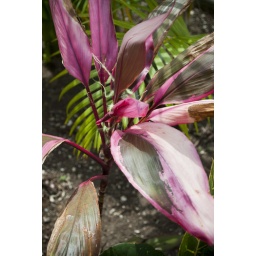
Single pink flower in Cozumel